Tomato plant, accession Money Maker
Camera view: tilt-top (135 deg); turntable rotation: 180 degrees
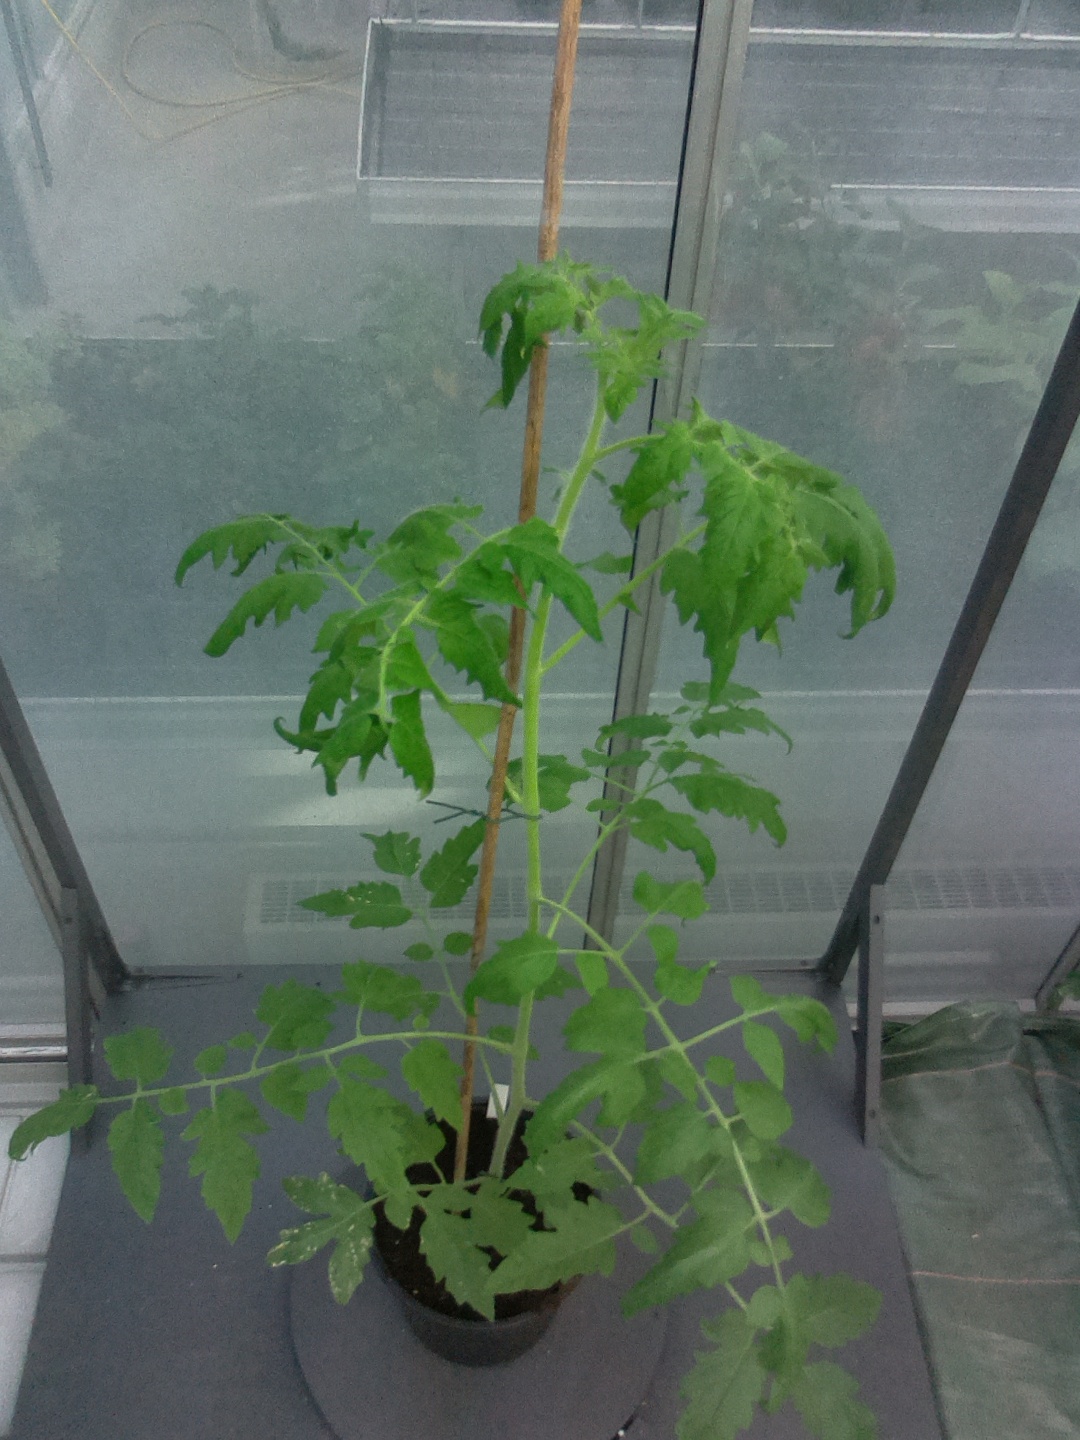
BBCH growth stage 53: 3 inflorescences visible